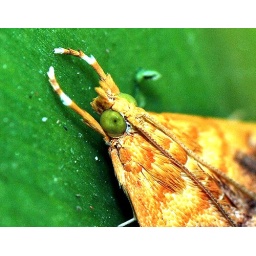
This yellow moth was found in my garden just resting a tamarin leaf. It is about 1.5cm long.